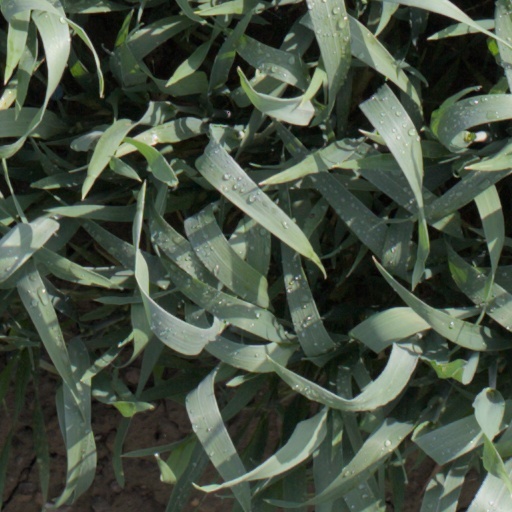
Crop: wheat